Highlands Ranch Mansion

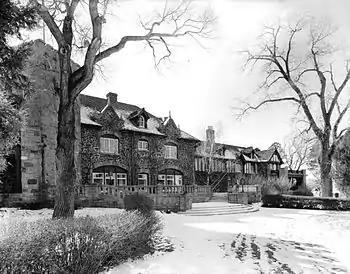
Highlands Ranch Mansion in 1962

The Mansion was built over a number of years. Samuel Allen Long homesteaded the property, building a small stone house on the far east side of today's mansion, which he called Rotherwood after a favorite childhood farm. John W. Springer, a wealthy man with ties to politics, banking, and law, owned the ranch from 1897 to 1913. He sold the Mansion to his father-in-law, Col. William Hughes, who renamed the property "Sunland Ranch". Springer's daughter, Annie Clifton Springer Hughes, inherited the home after Col. Hughes passed in July 1918. It is unknown how much of the mansion the Springer/Hughes family built, but photos from the 1920s indicate that the footprint of the current building existed by 1926.